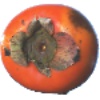
Label: kaki